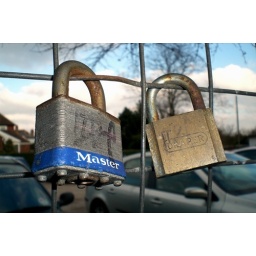
Two padlocks on fence by bus stop.